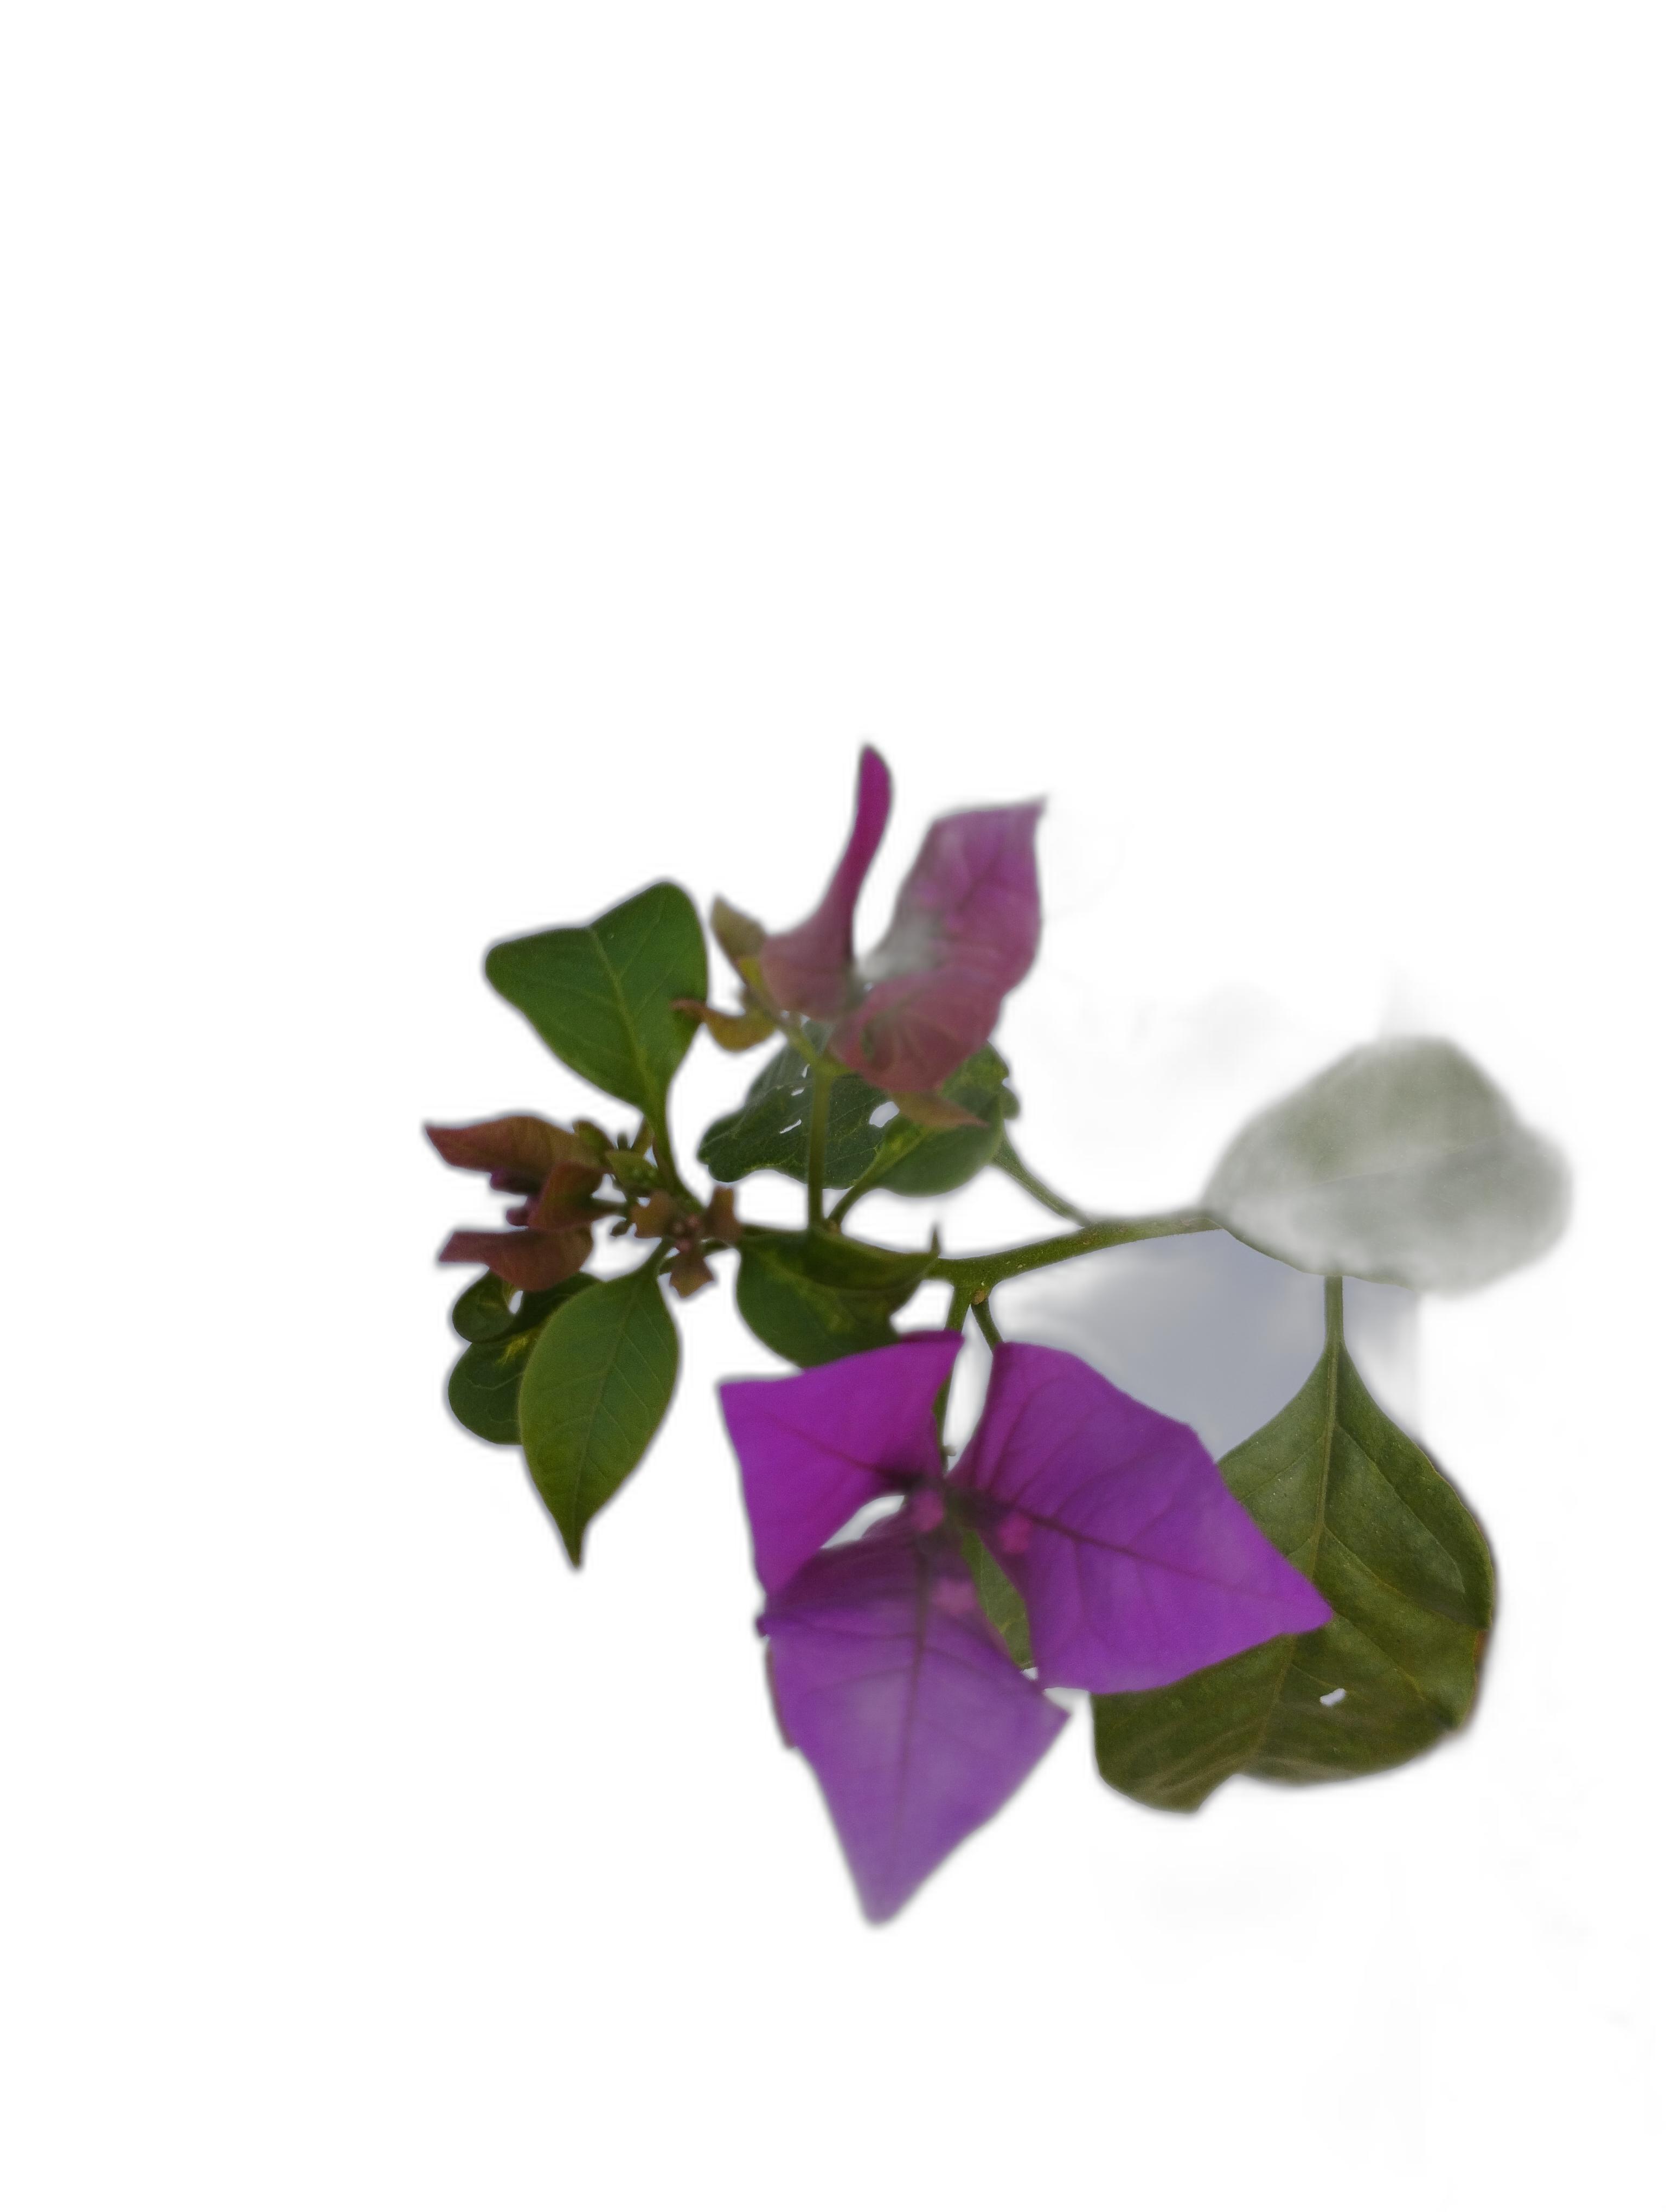
Label: Bougainvillea